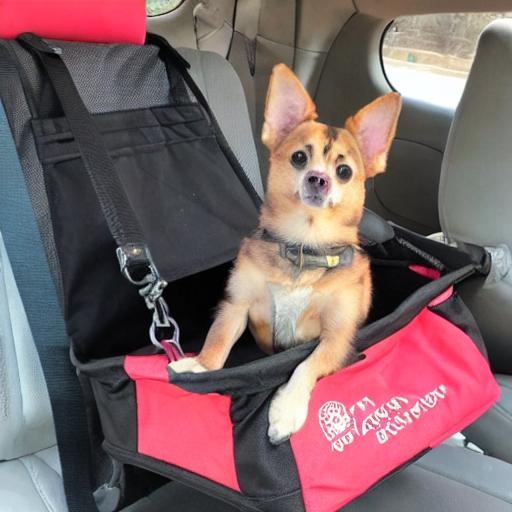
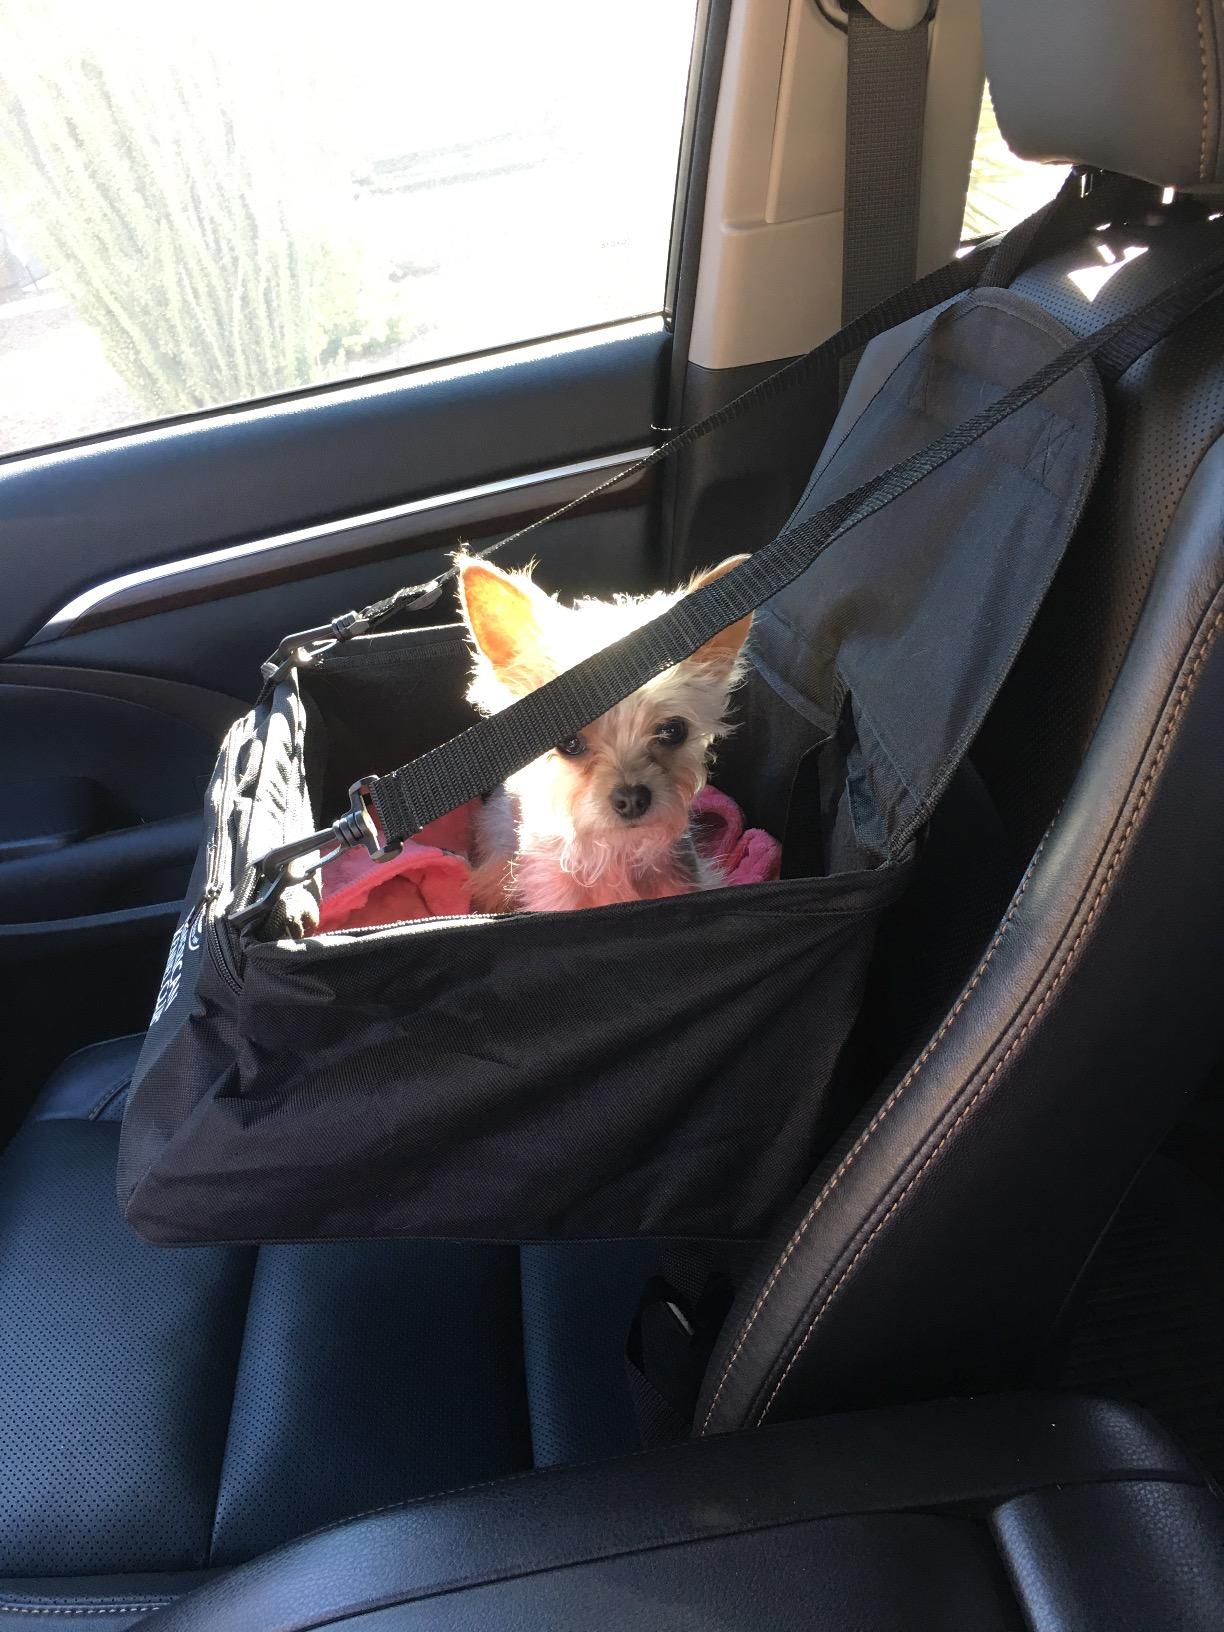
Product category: items_kennel
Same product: no